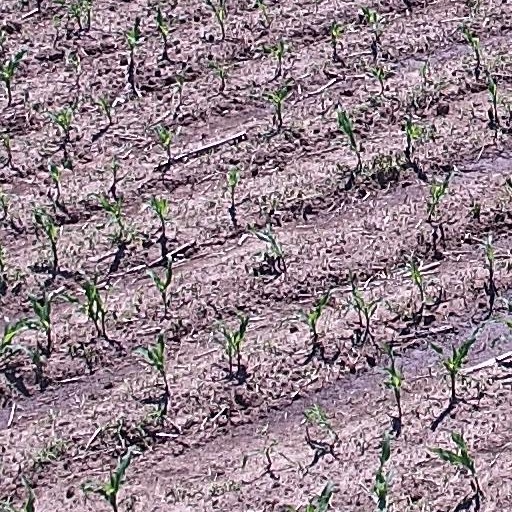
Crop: maize; corn